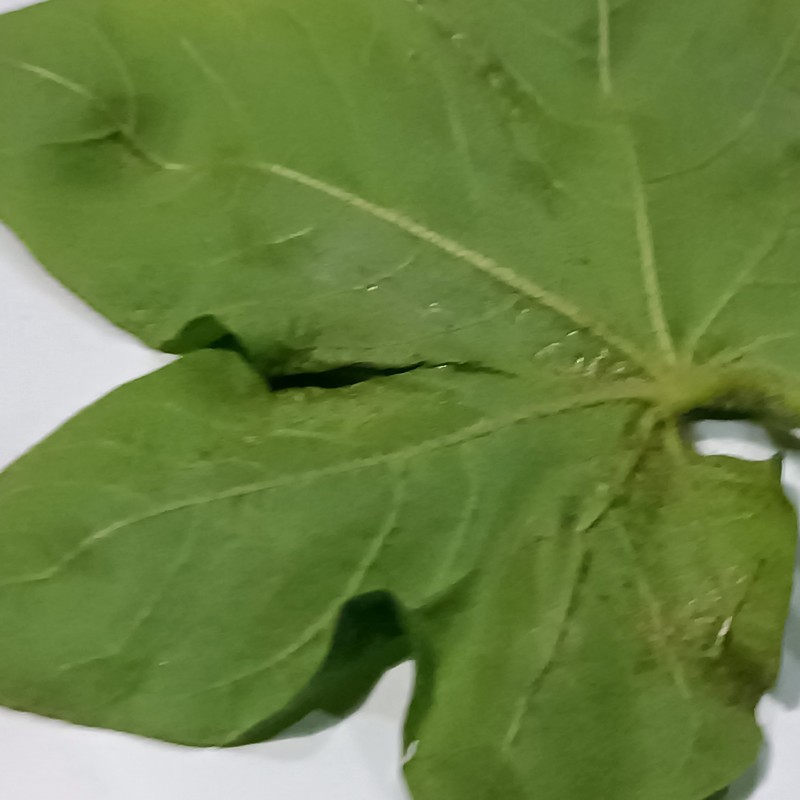
Label: Curl Virus